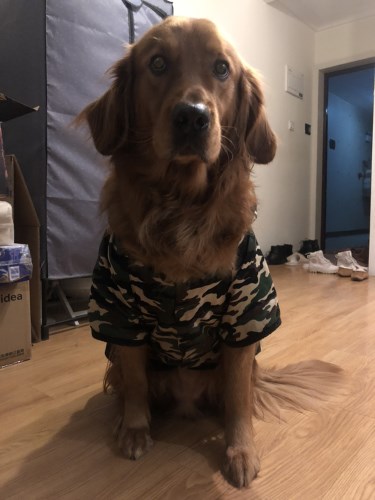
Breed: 5355-n000126-golden_retriever